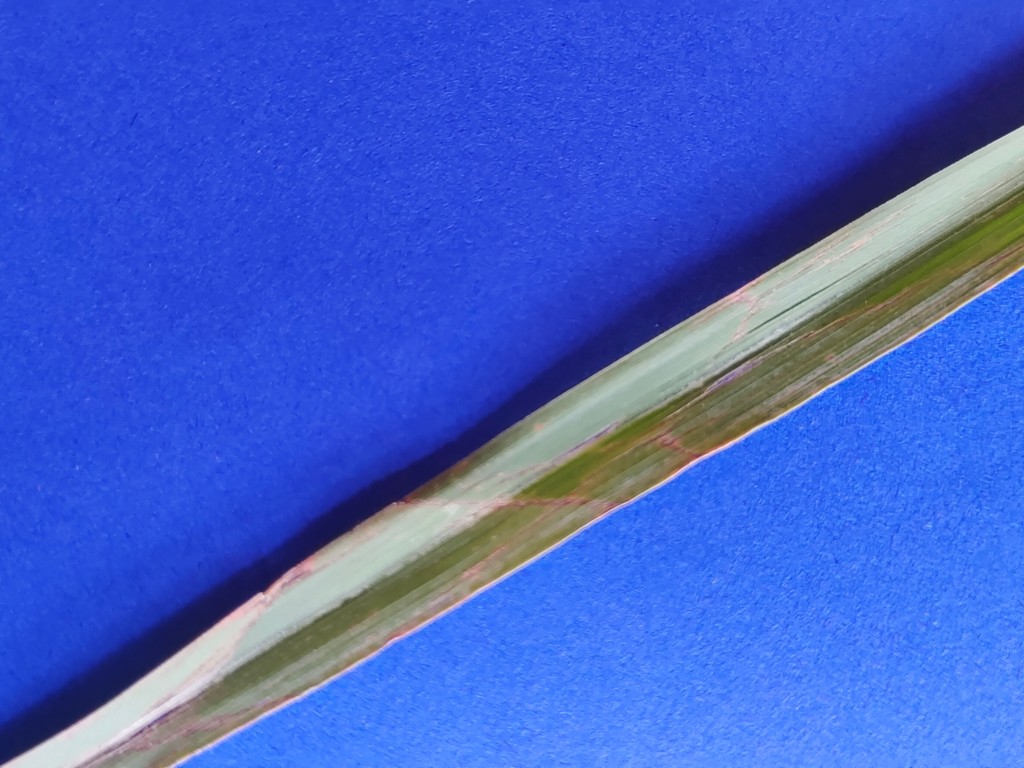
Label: Unhealthy